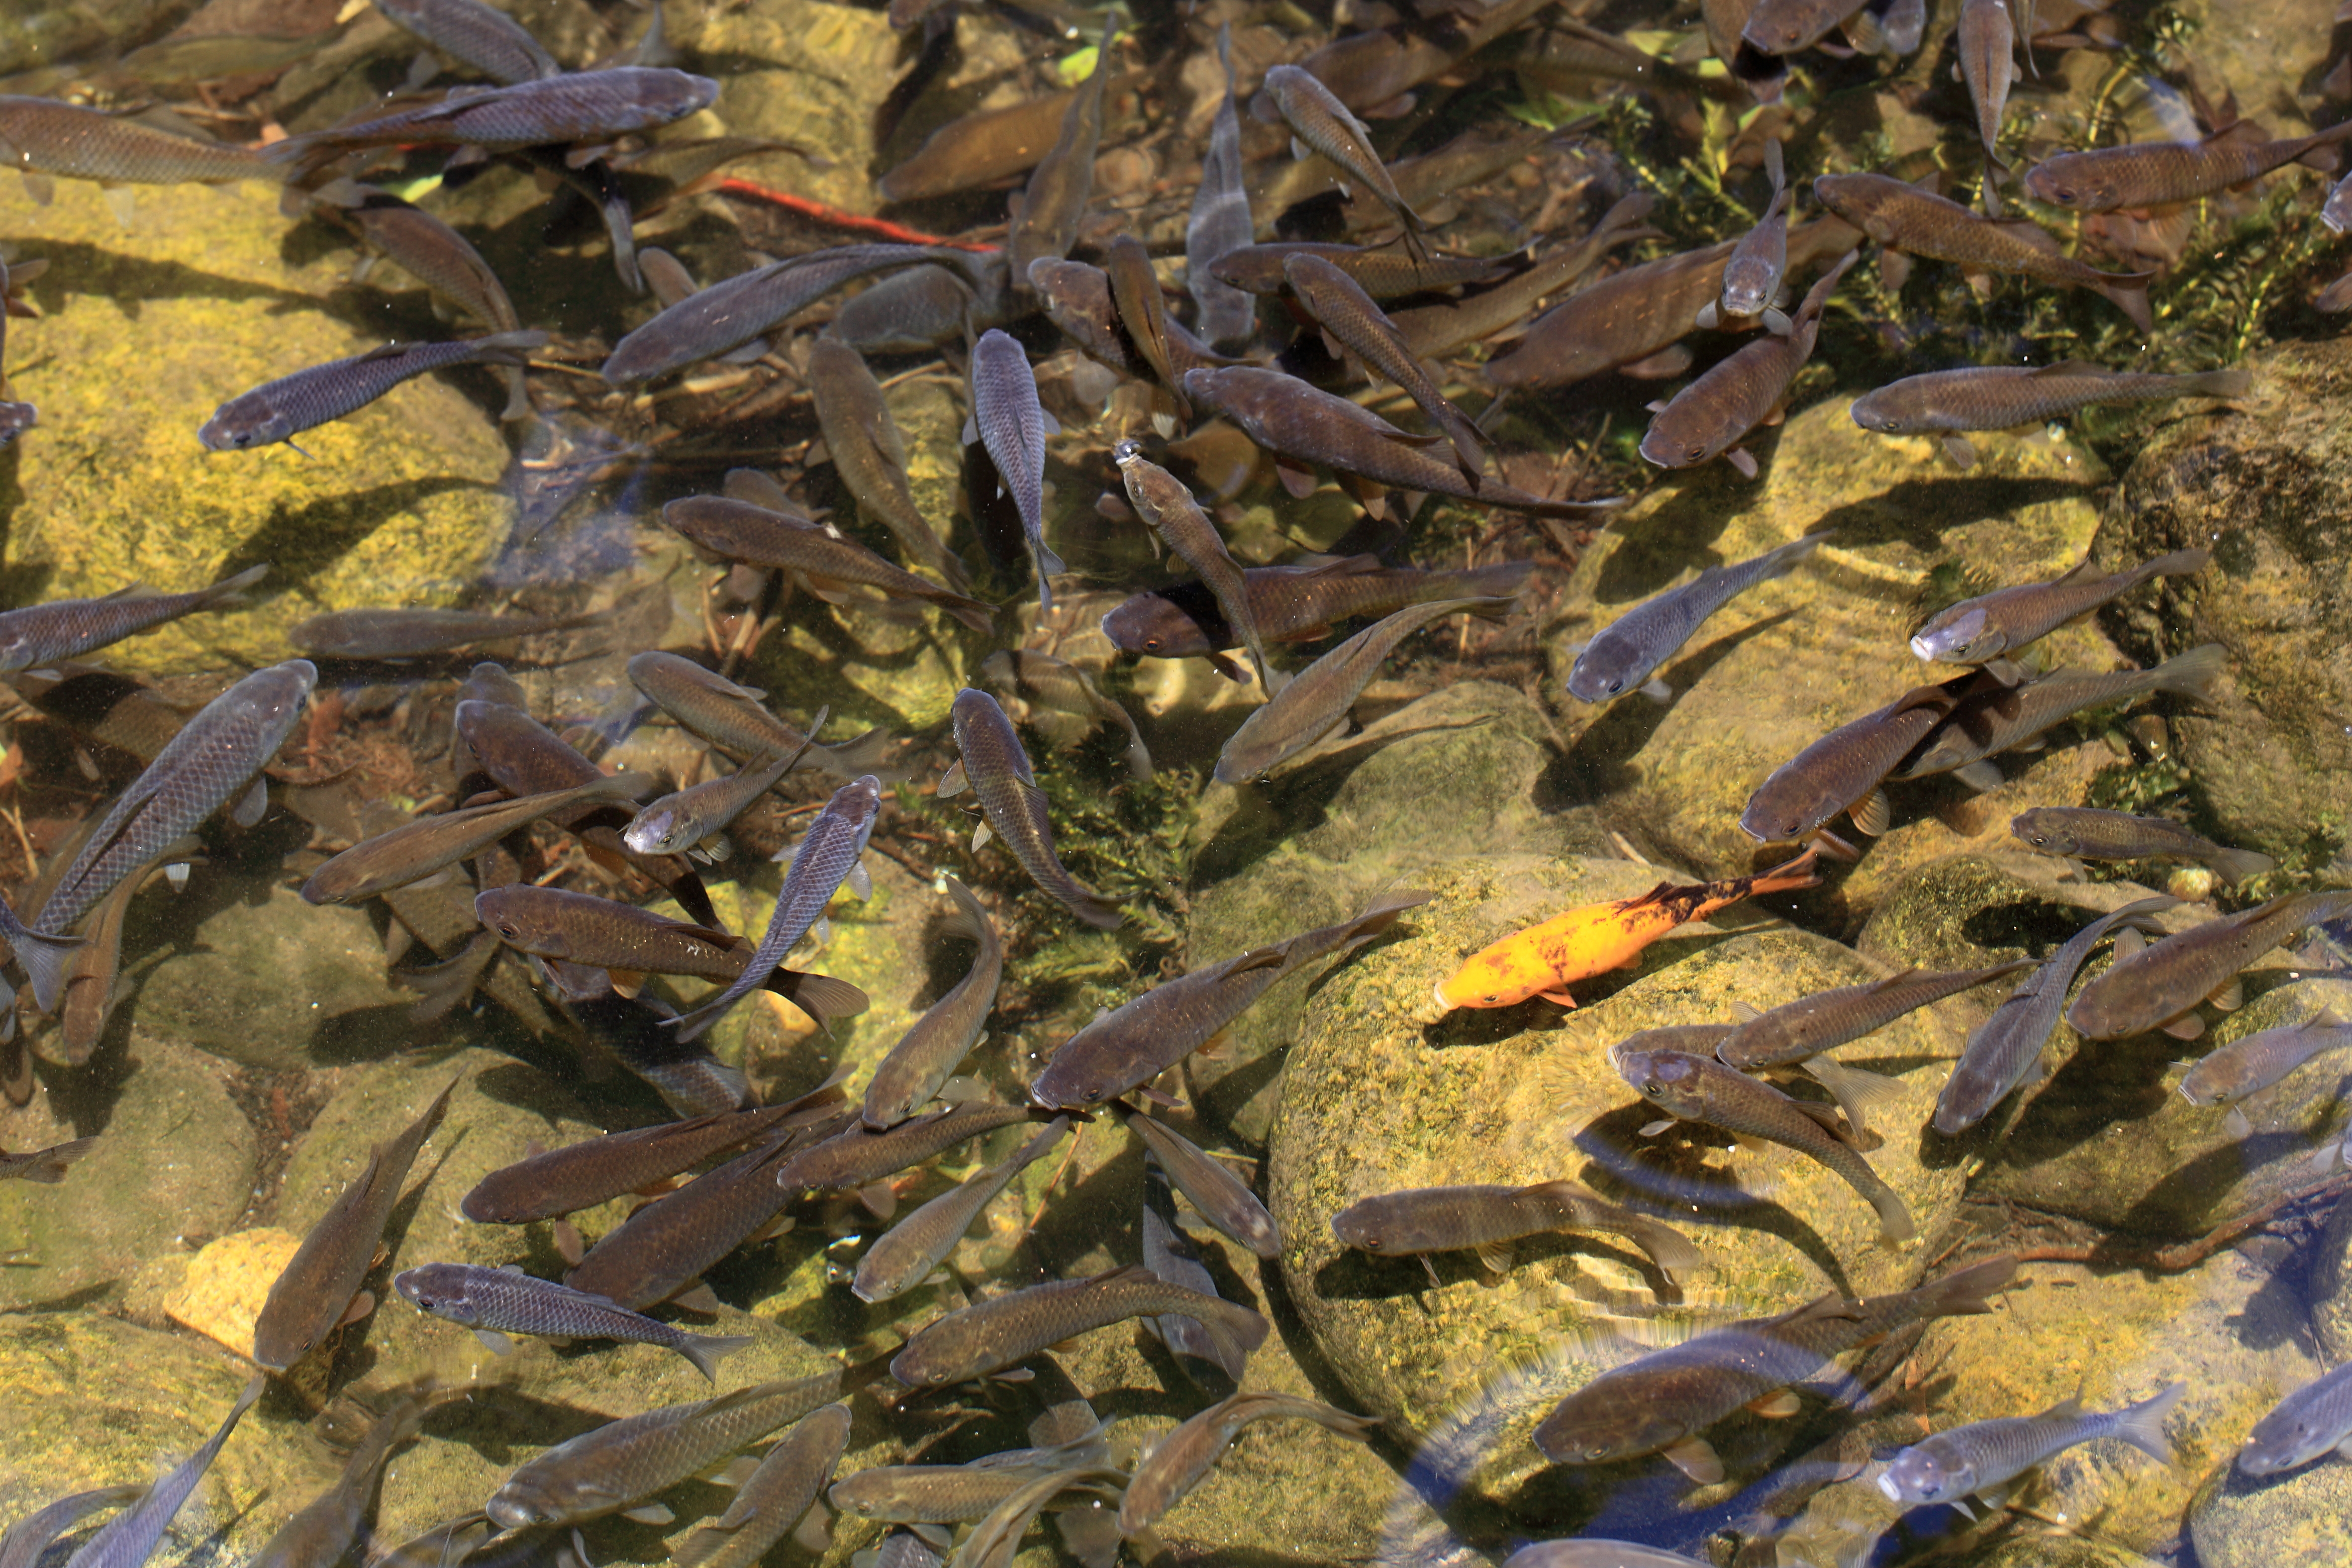
leaf, flower, pond, wildlife, high, autumn, fish, fauna, algae, 5d, hires, markii, hi, res, resolution